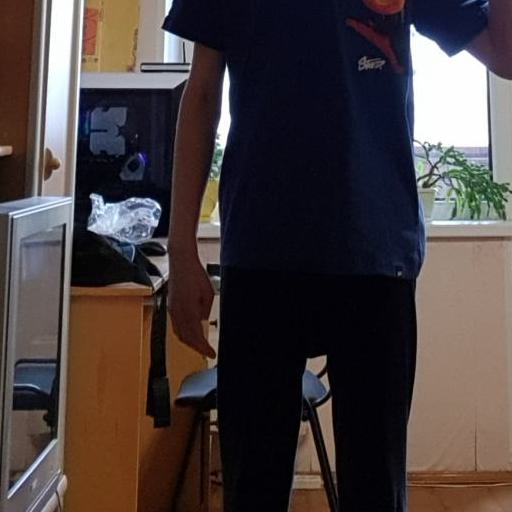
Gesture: no_gesture